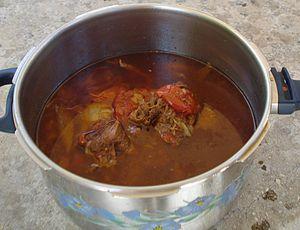
Le stifádo est un plat traditionnel de la cuisine grecque. Il peut être comparé à un bœuf bourguignon ou un stufato italien.